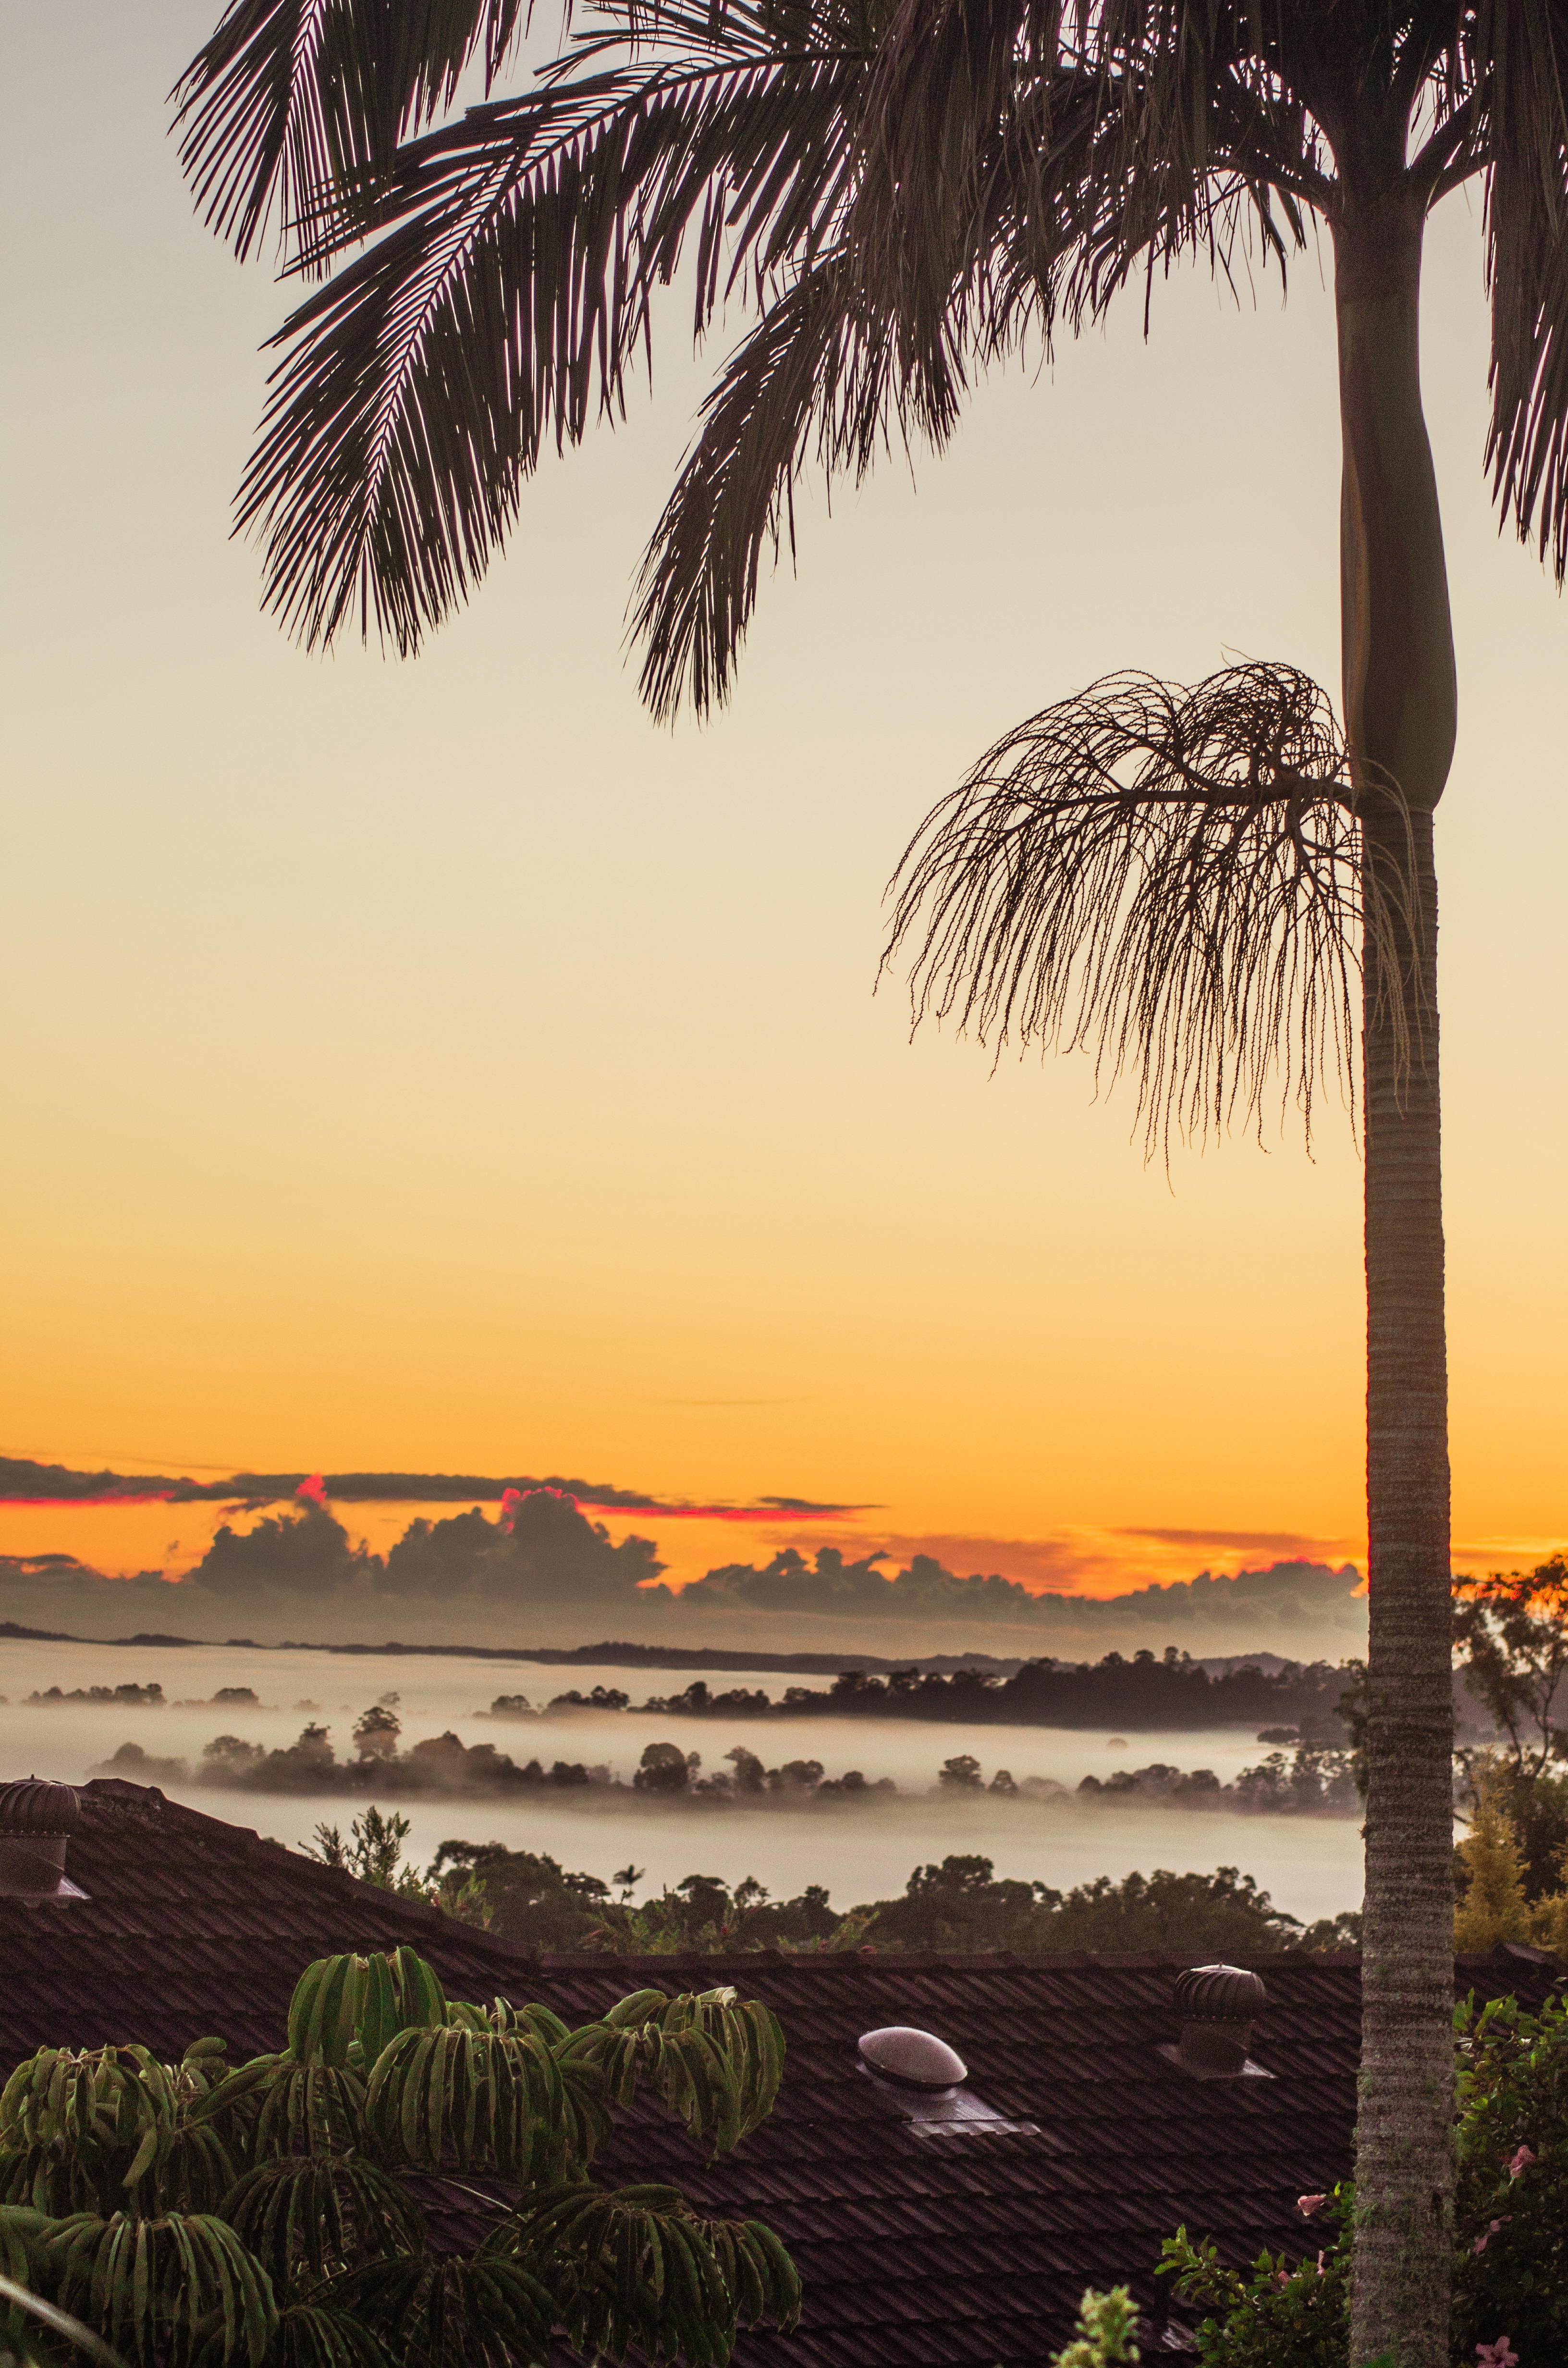
beach, landscape, sea, coast, tree, nature, outdoor, ocean, horizon, plant, sky, fog, sunrise, sunset, mist, sunlight, morning, flower, dawn, foggy, dusk, environment, evening, rural, orange, calm, savanna, palm trees, tropics, flowering plant, woody plant, land plant, arecales, palm family